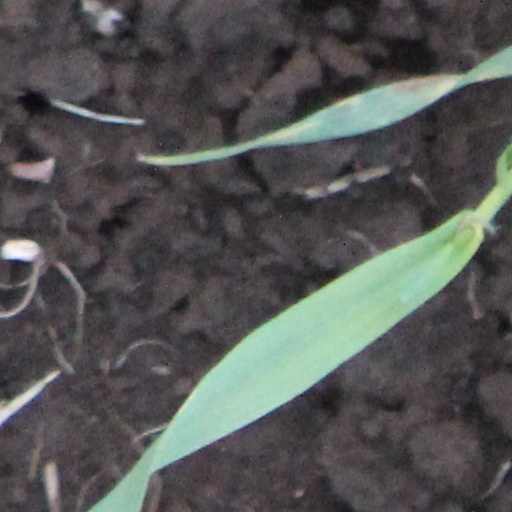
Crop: wheat